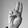
ASL letter: U